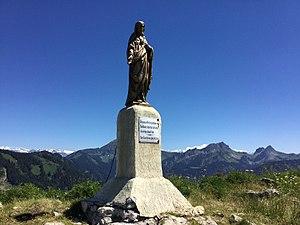
statue de la motte
Sur la Pointe, ou rocher de la Motte, anciennement appelé localement le Sacré Cœur, est un sommet de Haute-Savoie culminant à 1 657 mètres d'altitude dans le massif du Chablais, sur la commune de Bellevaux. Il est doté d'une statue en bronze du Christ et d'une croix.